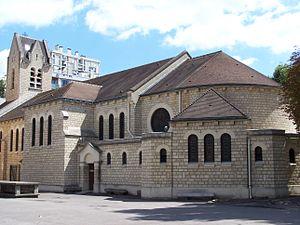
Vue générale extérieure de l'église Notre-Dame-des-Otages à Paris.
L'église Notre-Dame-des-Otages est une église paroissiale catholique située au nᵒ 81, rue Haxo dans le 20ᵉ arrondissement de Paris.